Dutch architecture in Semarang

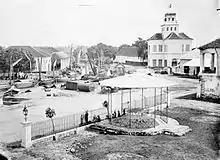
Watchtower (customs house?) and bandstand on the river in Semarang

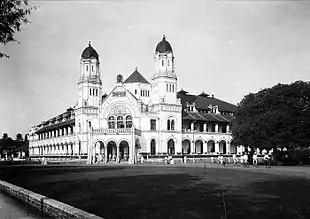
NIS Headquarters (now Lawang Sewu)

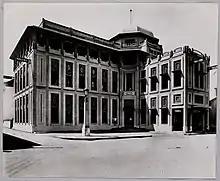
Nillmij Office Building

During the colonial period many significant examples of Dutch architecture were built in Semarang, Indonesia.